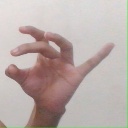
अक्षर: ओ